Masanobu Tsuji

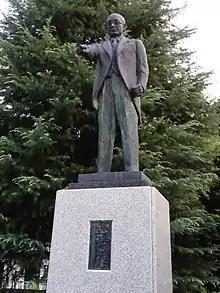
Memorial statue of Masanobu Tsuji in Kaga, Ishikawa

CIA files declassified in 2005–2006 show that Tsuji also worked for the CIA as a spy during the Cold War. The files also acknowledged Tsuji's writings in his book "Senkō Sanzenri" to be mostly factual. The documents described Tsuji to be an "inseparable pair" with Takushiro Hattori and stated them to be "extremely irresponsible" and that they "will not take the consequences for their actions." Additionally, Tsuji was stated to be "the type of man who given the chance, would start World War III without any misgivings." As an asset to the CIA, he was described as having no value because of lack of expertise in politics and information manipulation.